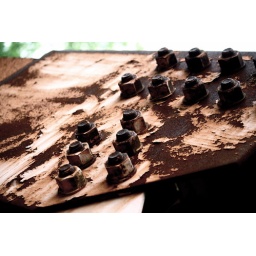
bridge over waterways near lake carnegie, princeton, nj.